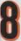
Number: 8